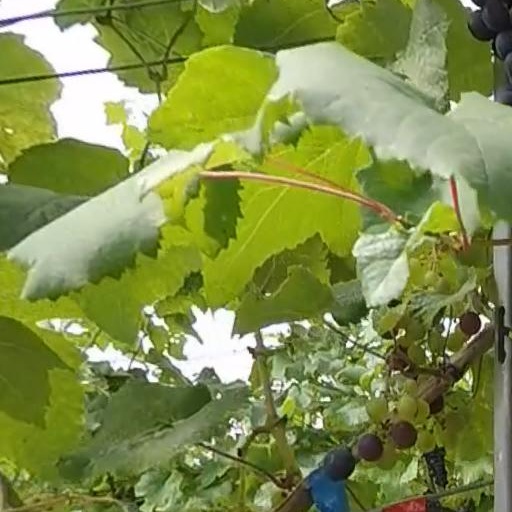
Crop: grape